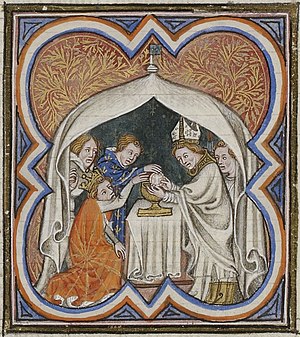
Karl 2. af Navarra / Liv / Karl mod Dauphinen (1356-1358)
Dauphinen, den senere Karl 5, kan kun acceptere forsoningen med den befriede Karl af Navarra.
Karl 2., kaldet Karl den Onde, var konge af Navarra 1349–1387 og greve af Évreux 1343–1387.